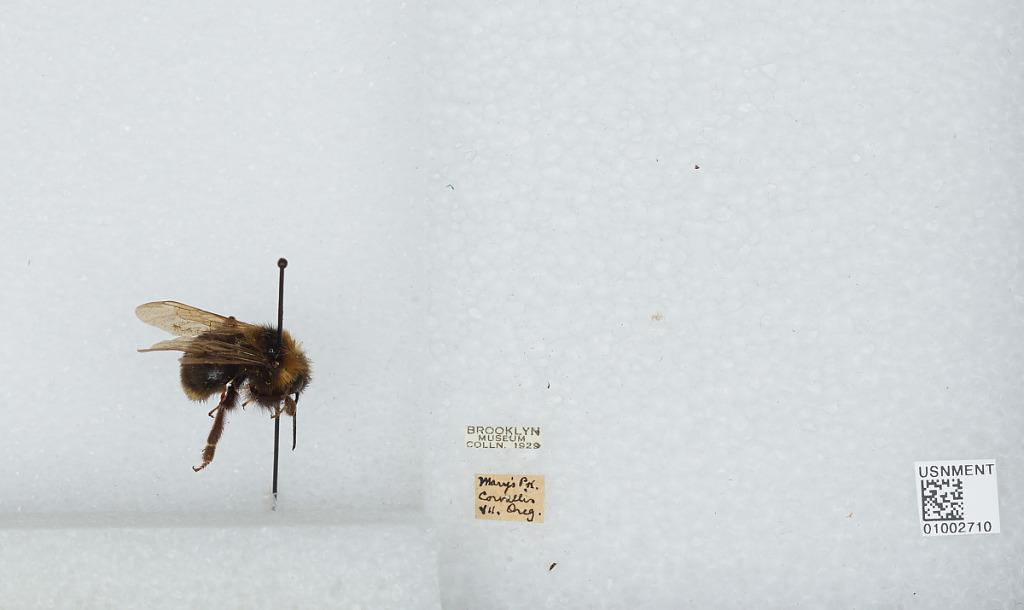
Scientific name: Bombus (Fervidobombus) fervidus fervidus (Fabricius)
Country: United States
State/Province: Oregon
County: Benton
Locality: Mary's Peak, Corvallis
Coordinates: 44.5044, -123.552